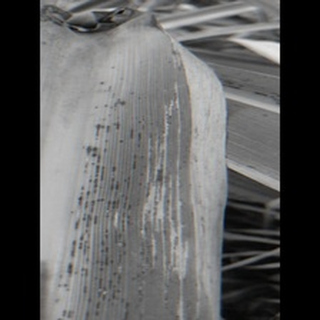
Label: sugarcane_rust